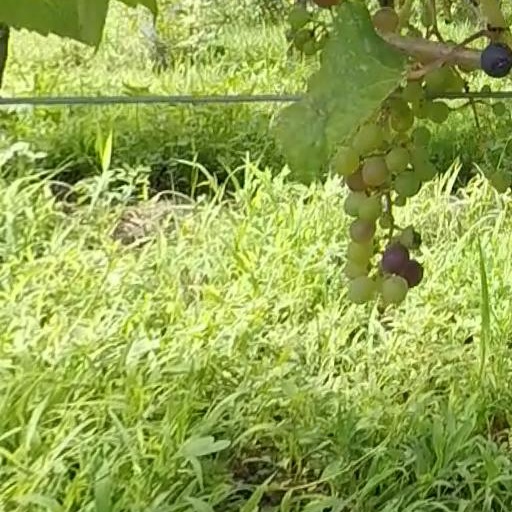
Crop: grape